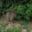
Label: rabbit